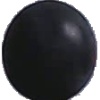
Label: blue_grape